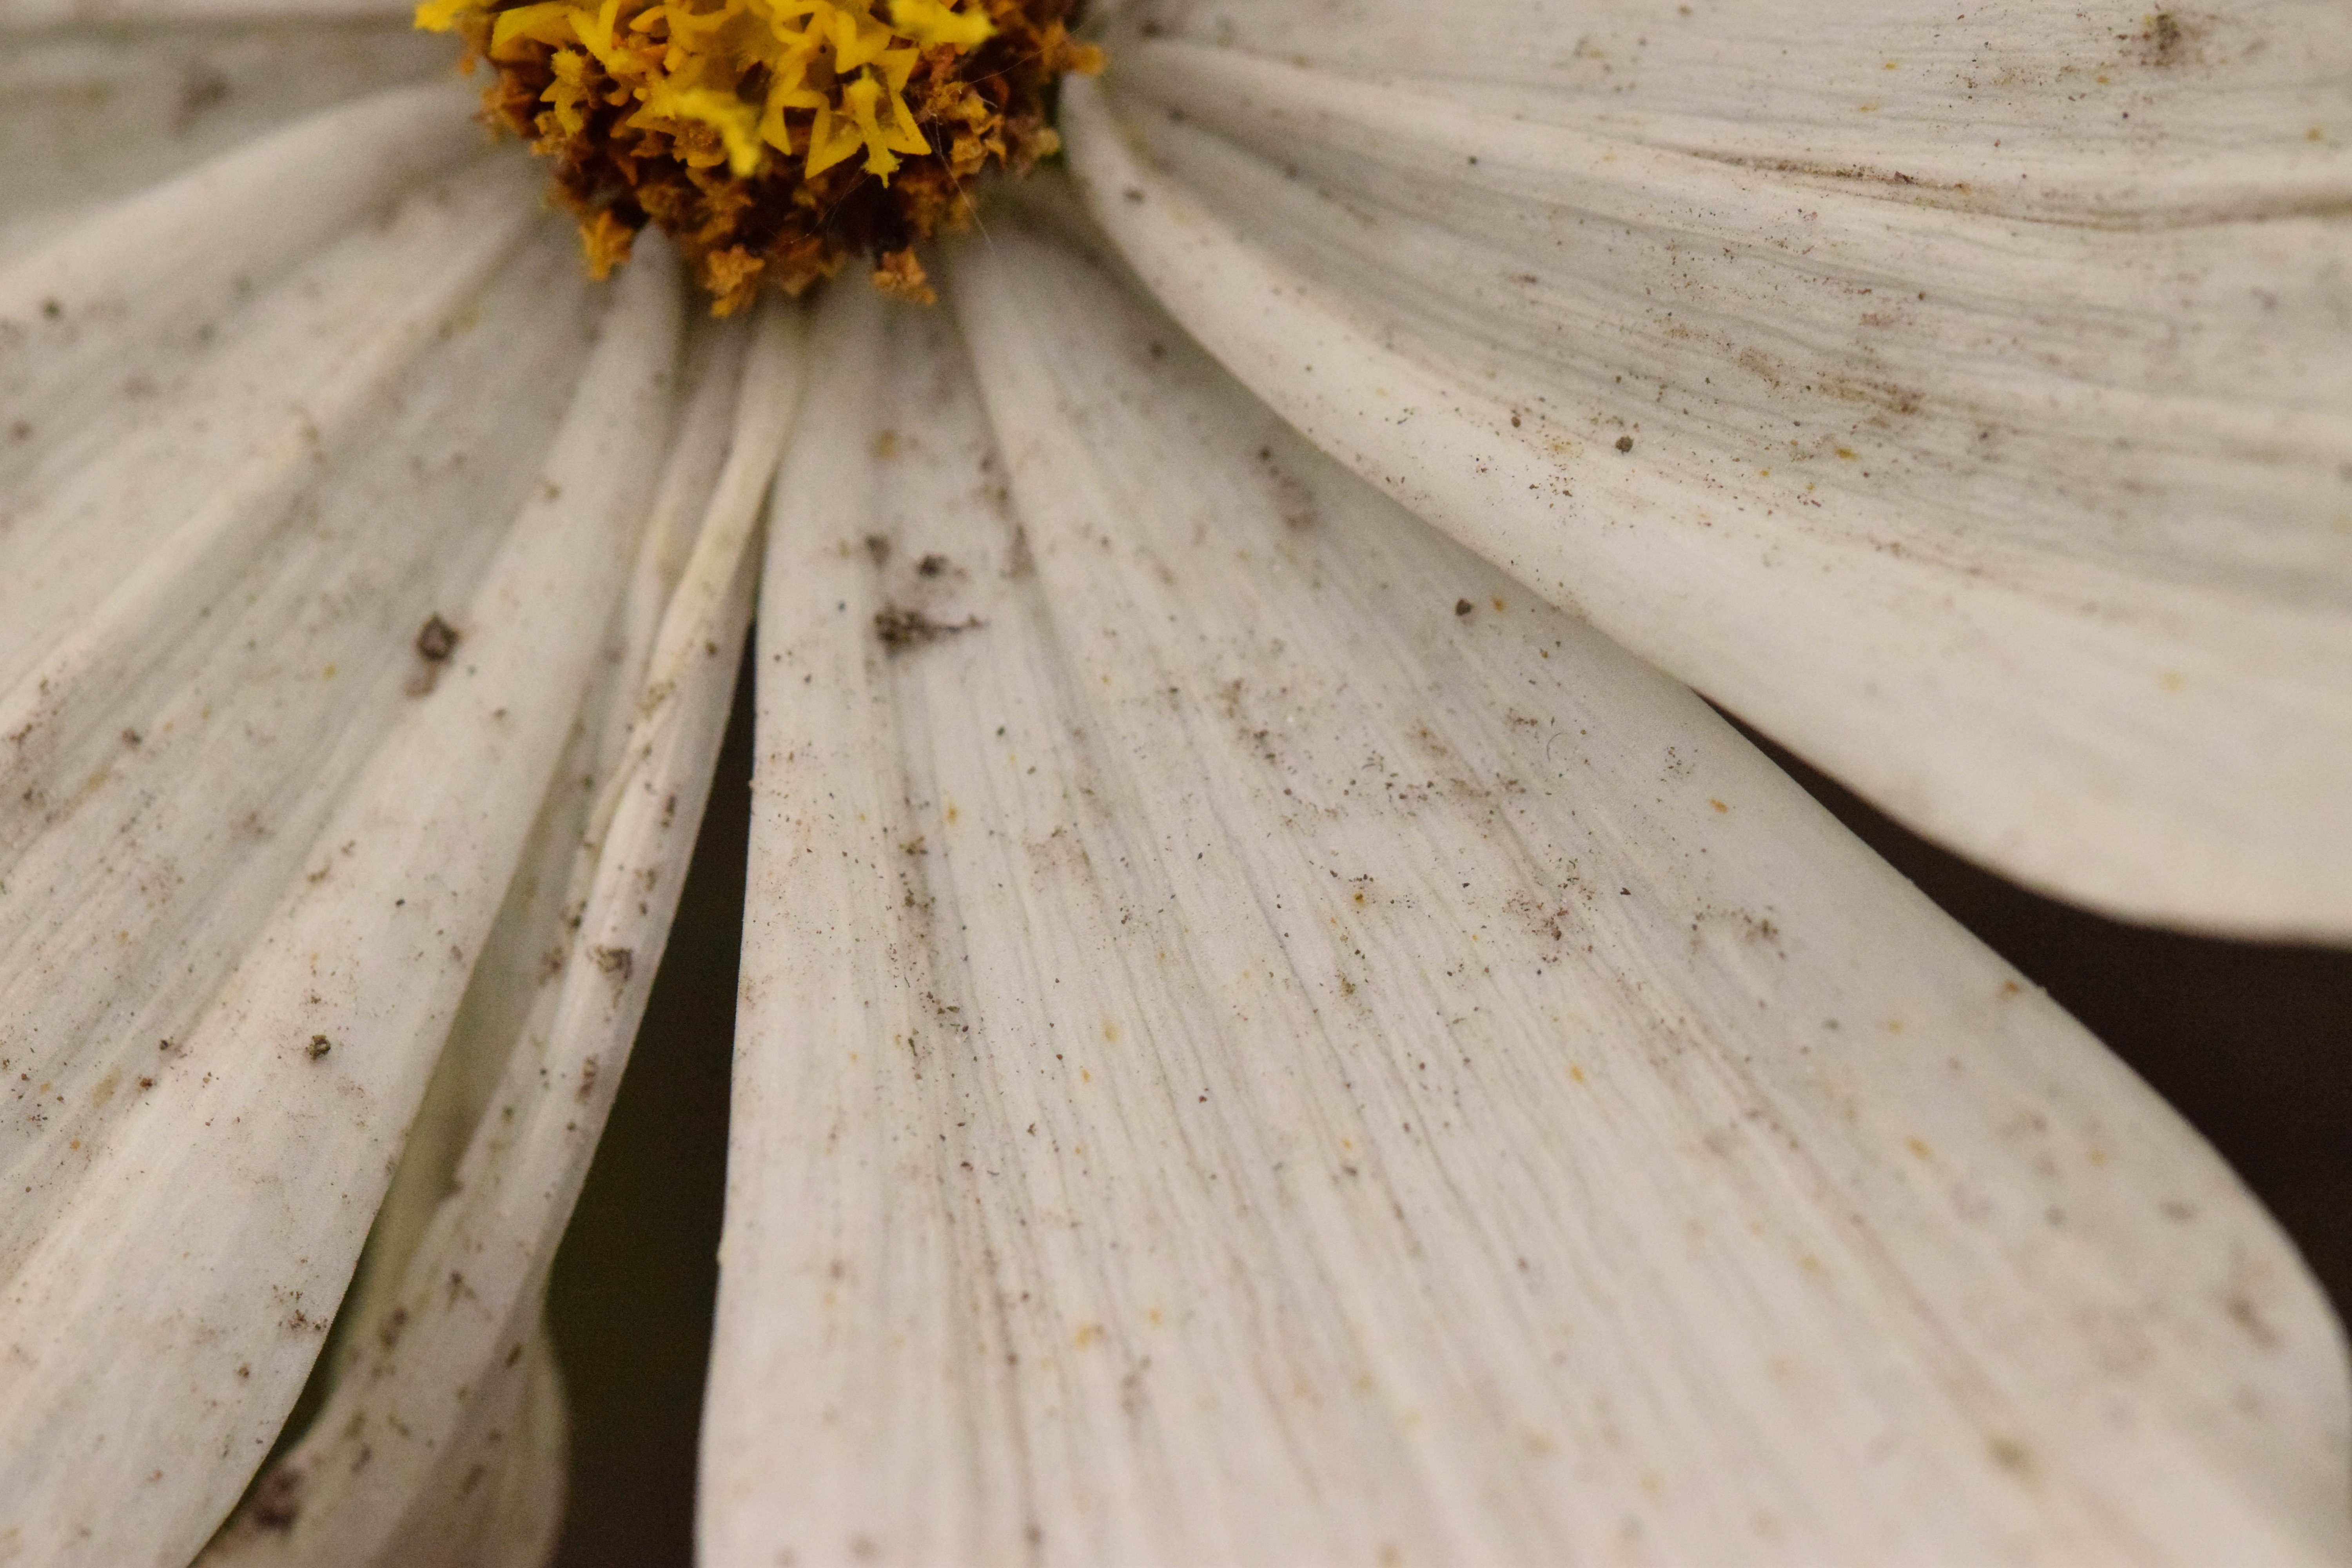
plant, wood, white, leaf, flower, trunk, produce, close up, marguerite, macro photography, after the rain, dirty flower